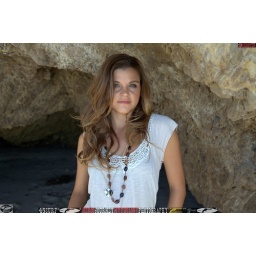
Photoshoot of a pretty swimsuit bikini model.Before the shoot, in a white shirt and blue jeans.&amp;amp; a cool black necklace.